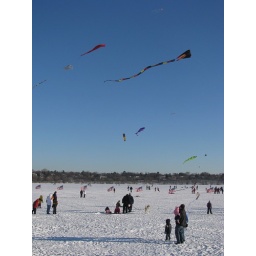
flying high in the sky